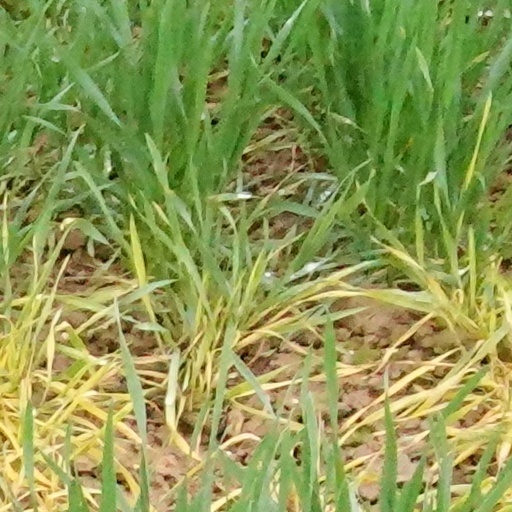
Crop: wheat